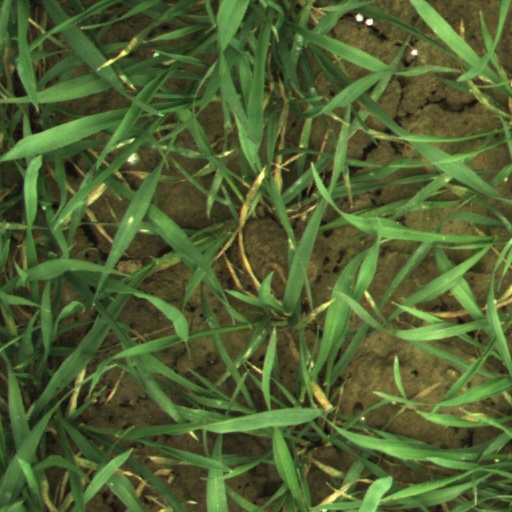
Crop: wheat